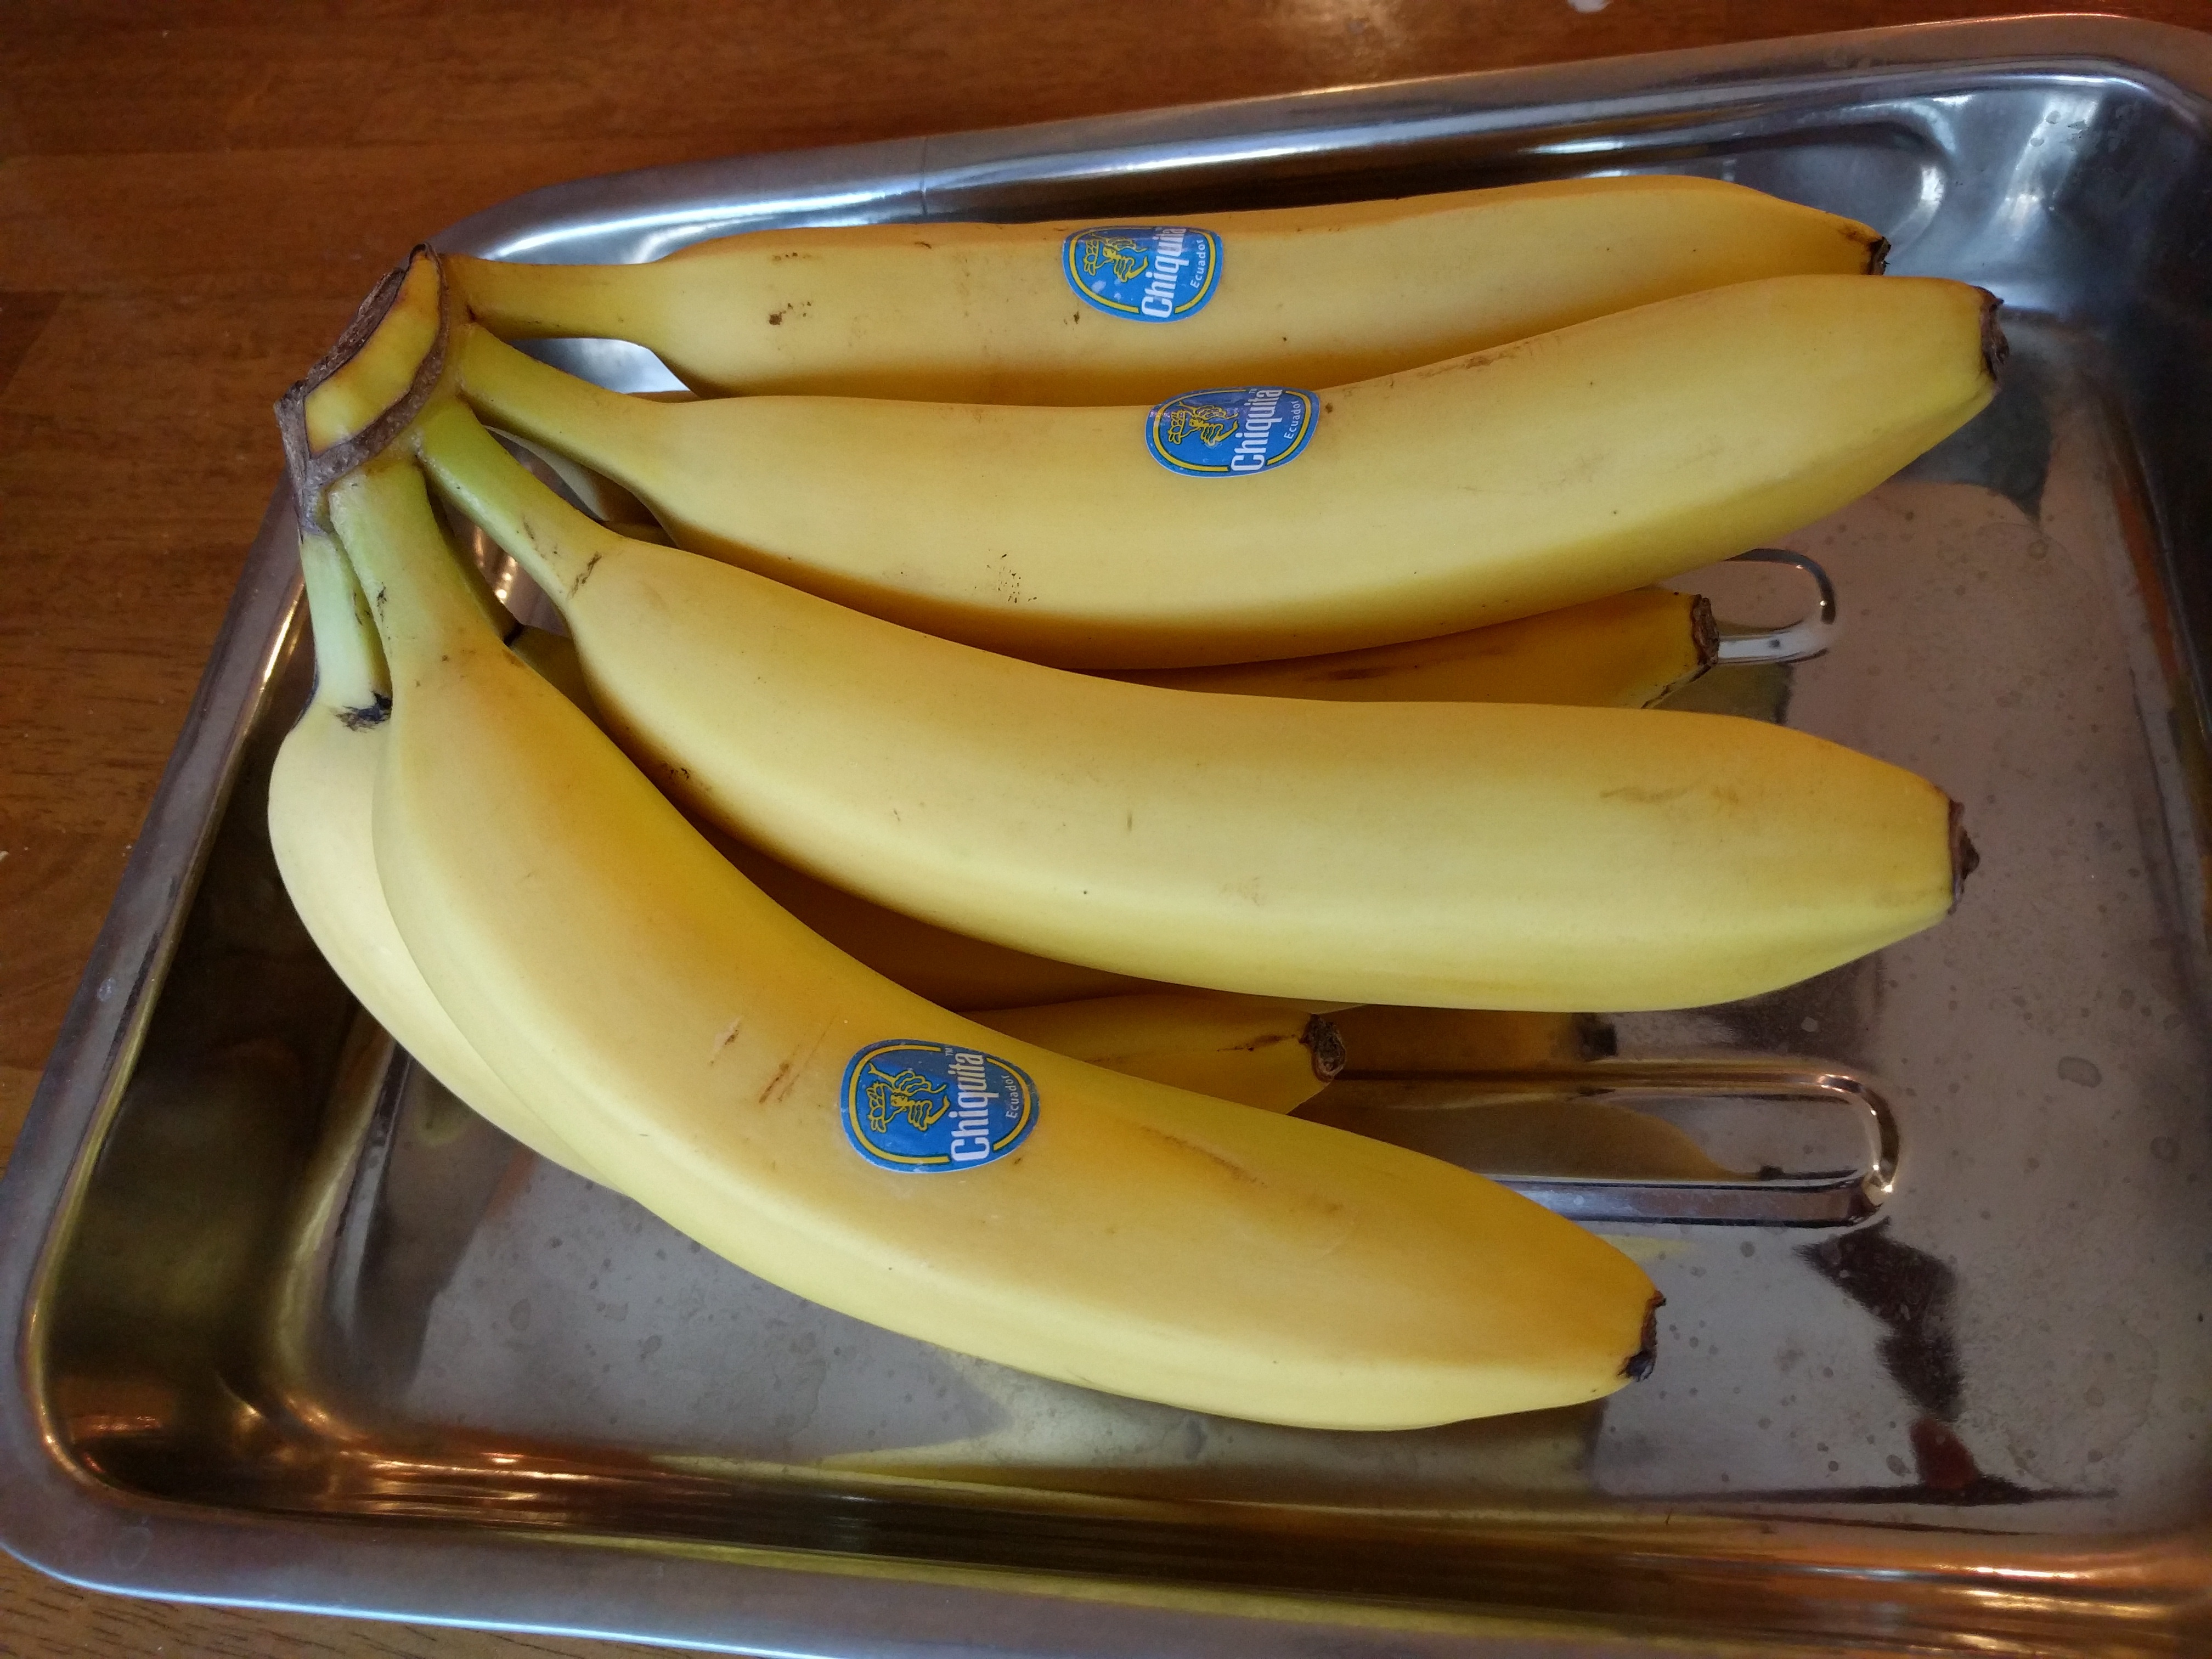
plant, fruit, food, symbol, produce, vegetable, offering, religion, banana, festival, decorative, culture, hindu, traditional, flowering plant, land plant, banana family, cooking plantain